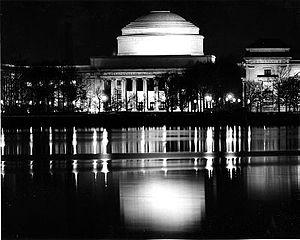
Hilary Whitehall Putnam, né le 31 juillet 1926 à Chicago, en Illinois, et mort le 13 mars 2016 à Arlington, est un philosophe américain. Il est une figure centrale de la philosophie occidentale à partir des années 1960, particulièrement en philosophie de l'esprit, du langage et des sciences. Il est connu pour appliquer le même degré de vigilance à l'égard de ses propres positions philosophiques qu'à l'égard de celles des autres, soumettant chacune d'entre elles à une analyse rigoureuse jusqu'à en exposer les insuffisances. Il a ainsi acquis la réputation de changer fréquemment de position.
Minority Report, ou Rapport minoritaire au Québec, est un film de science-fiction américain réalisé par Steven Spielberg et sorti en 2002. Il est une adaptation cinématographique de la nouvelle éponyme de 1956 de Philip K. Dick.